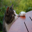
Label: cat